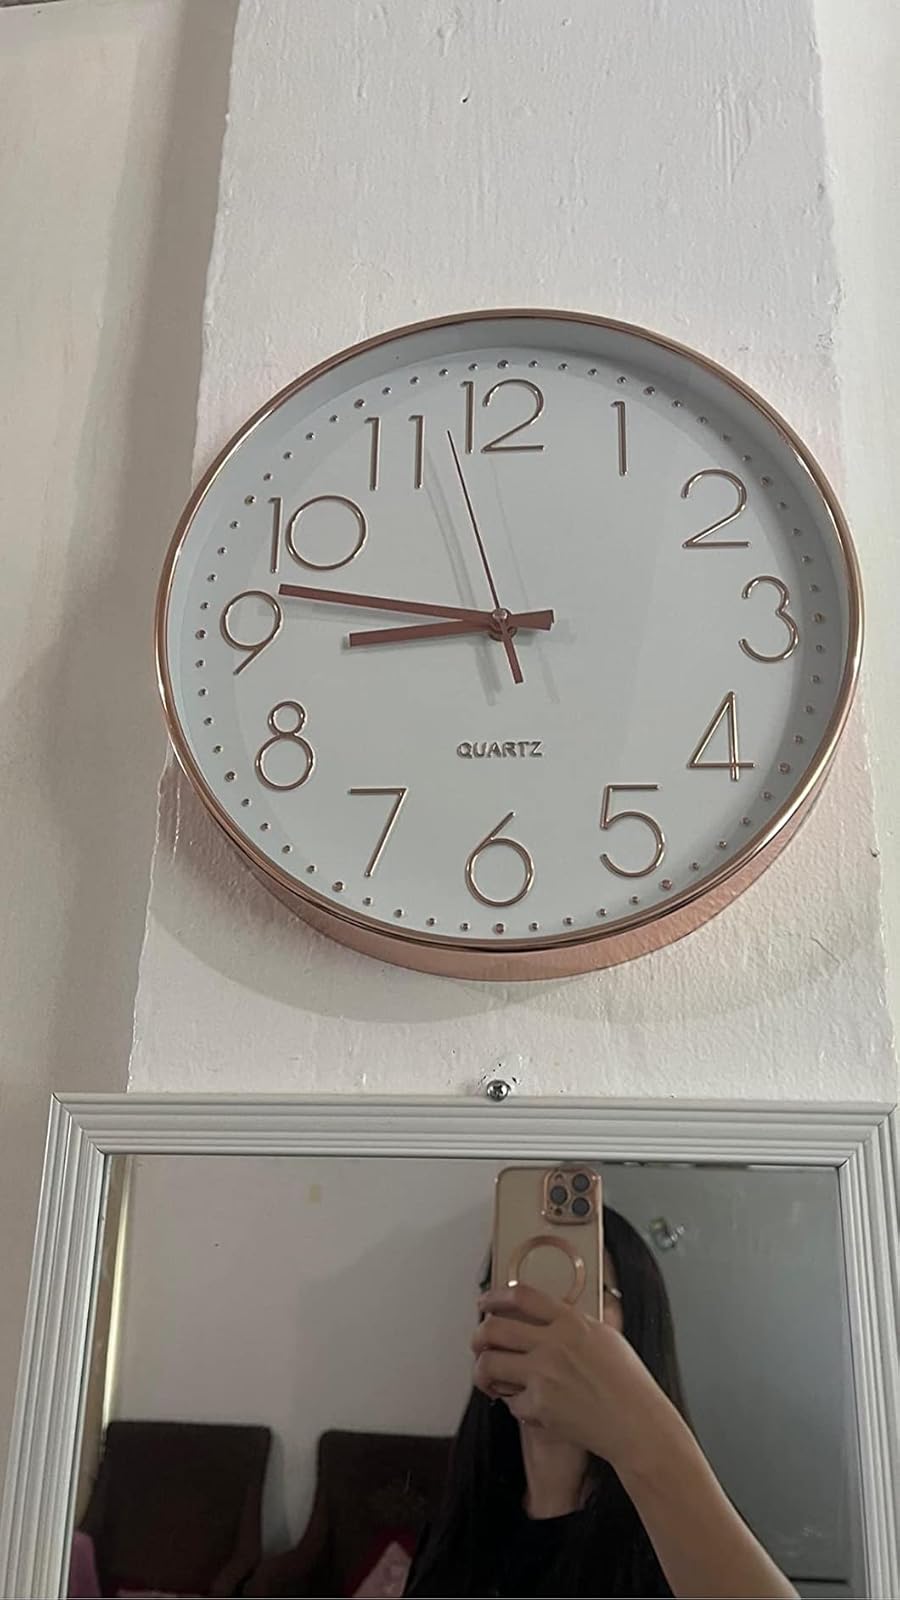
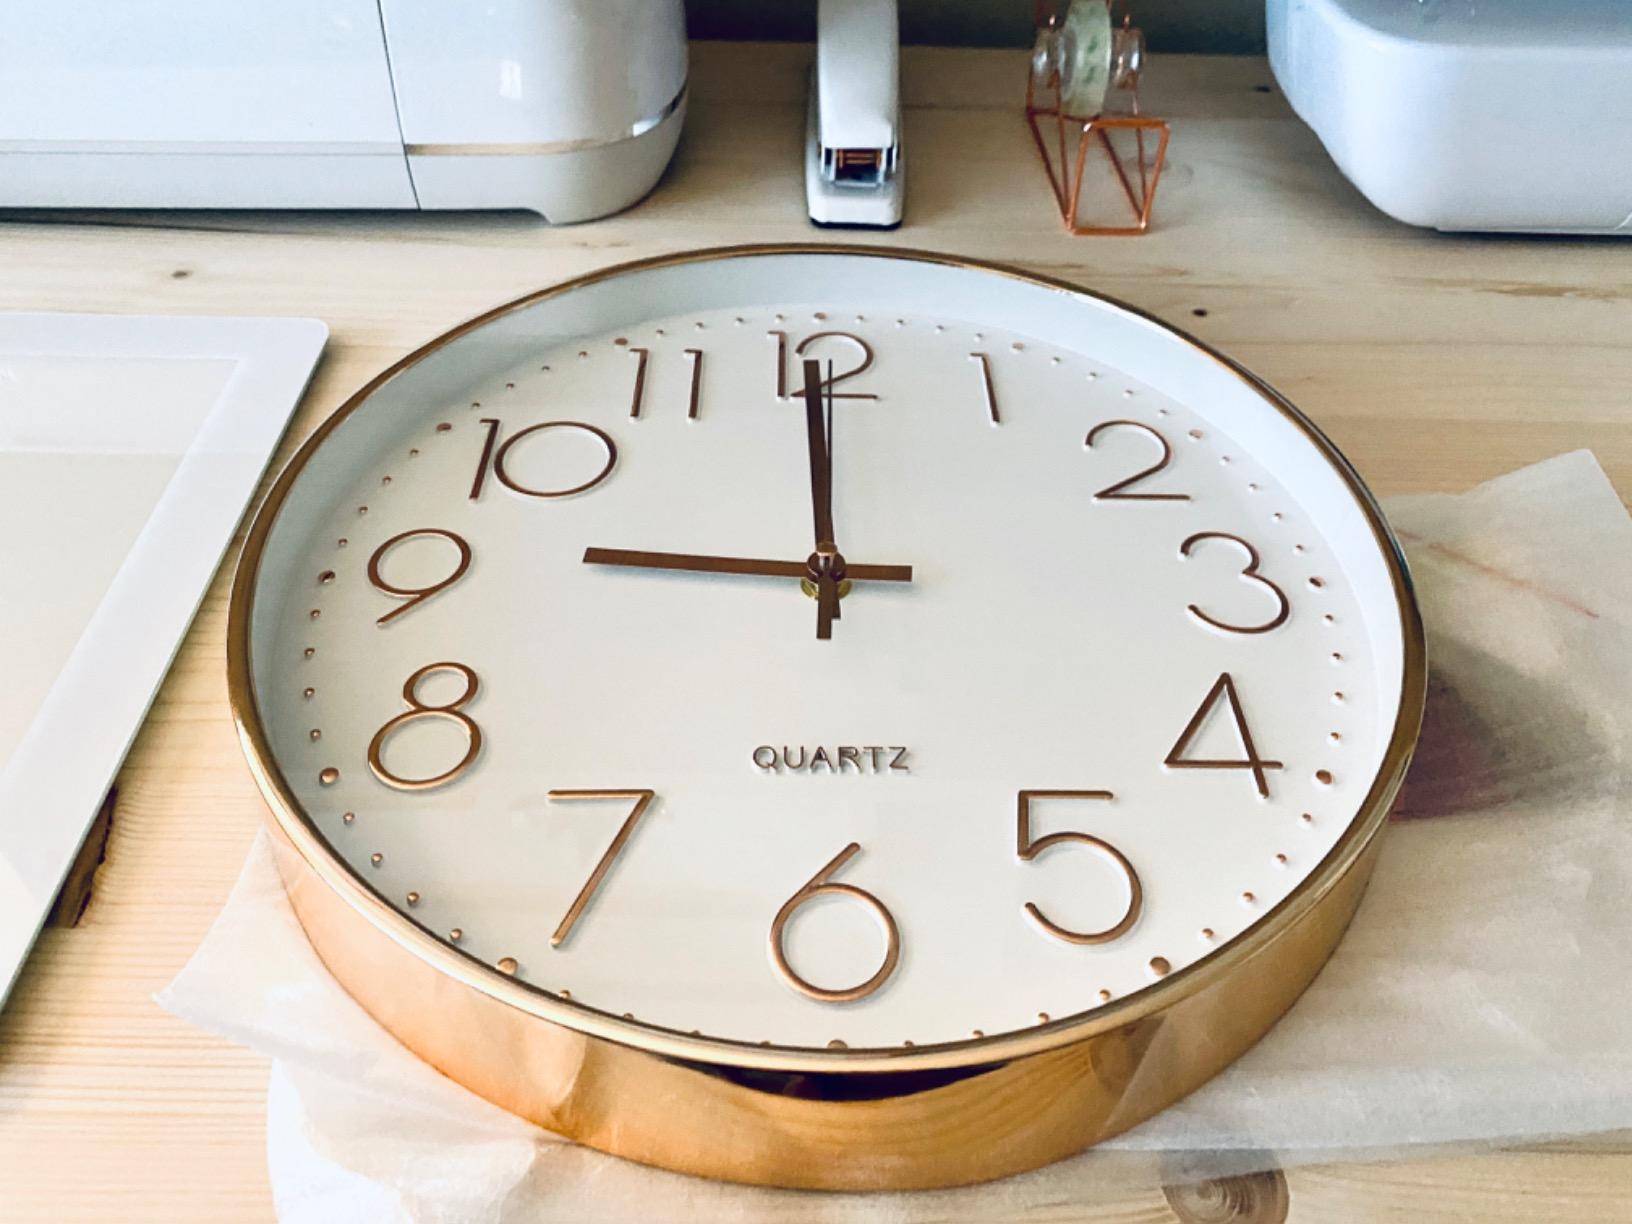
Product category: clock
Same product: yes